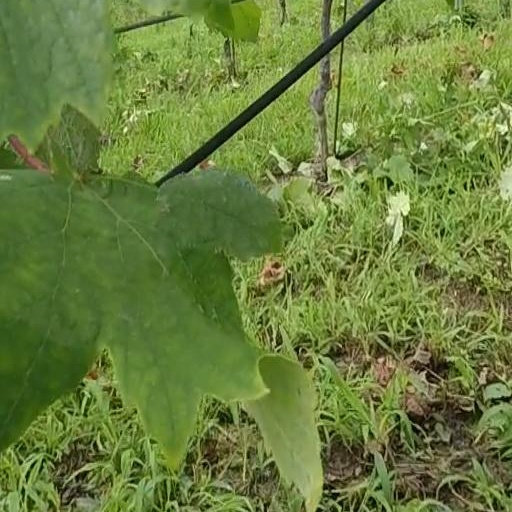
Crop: grape